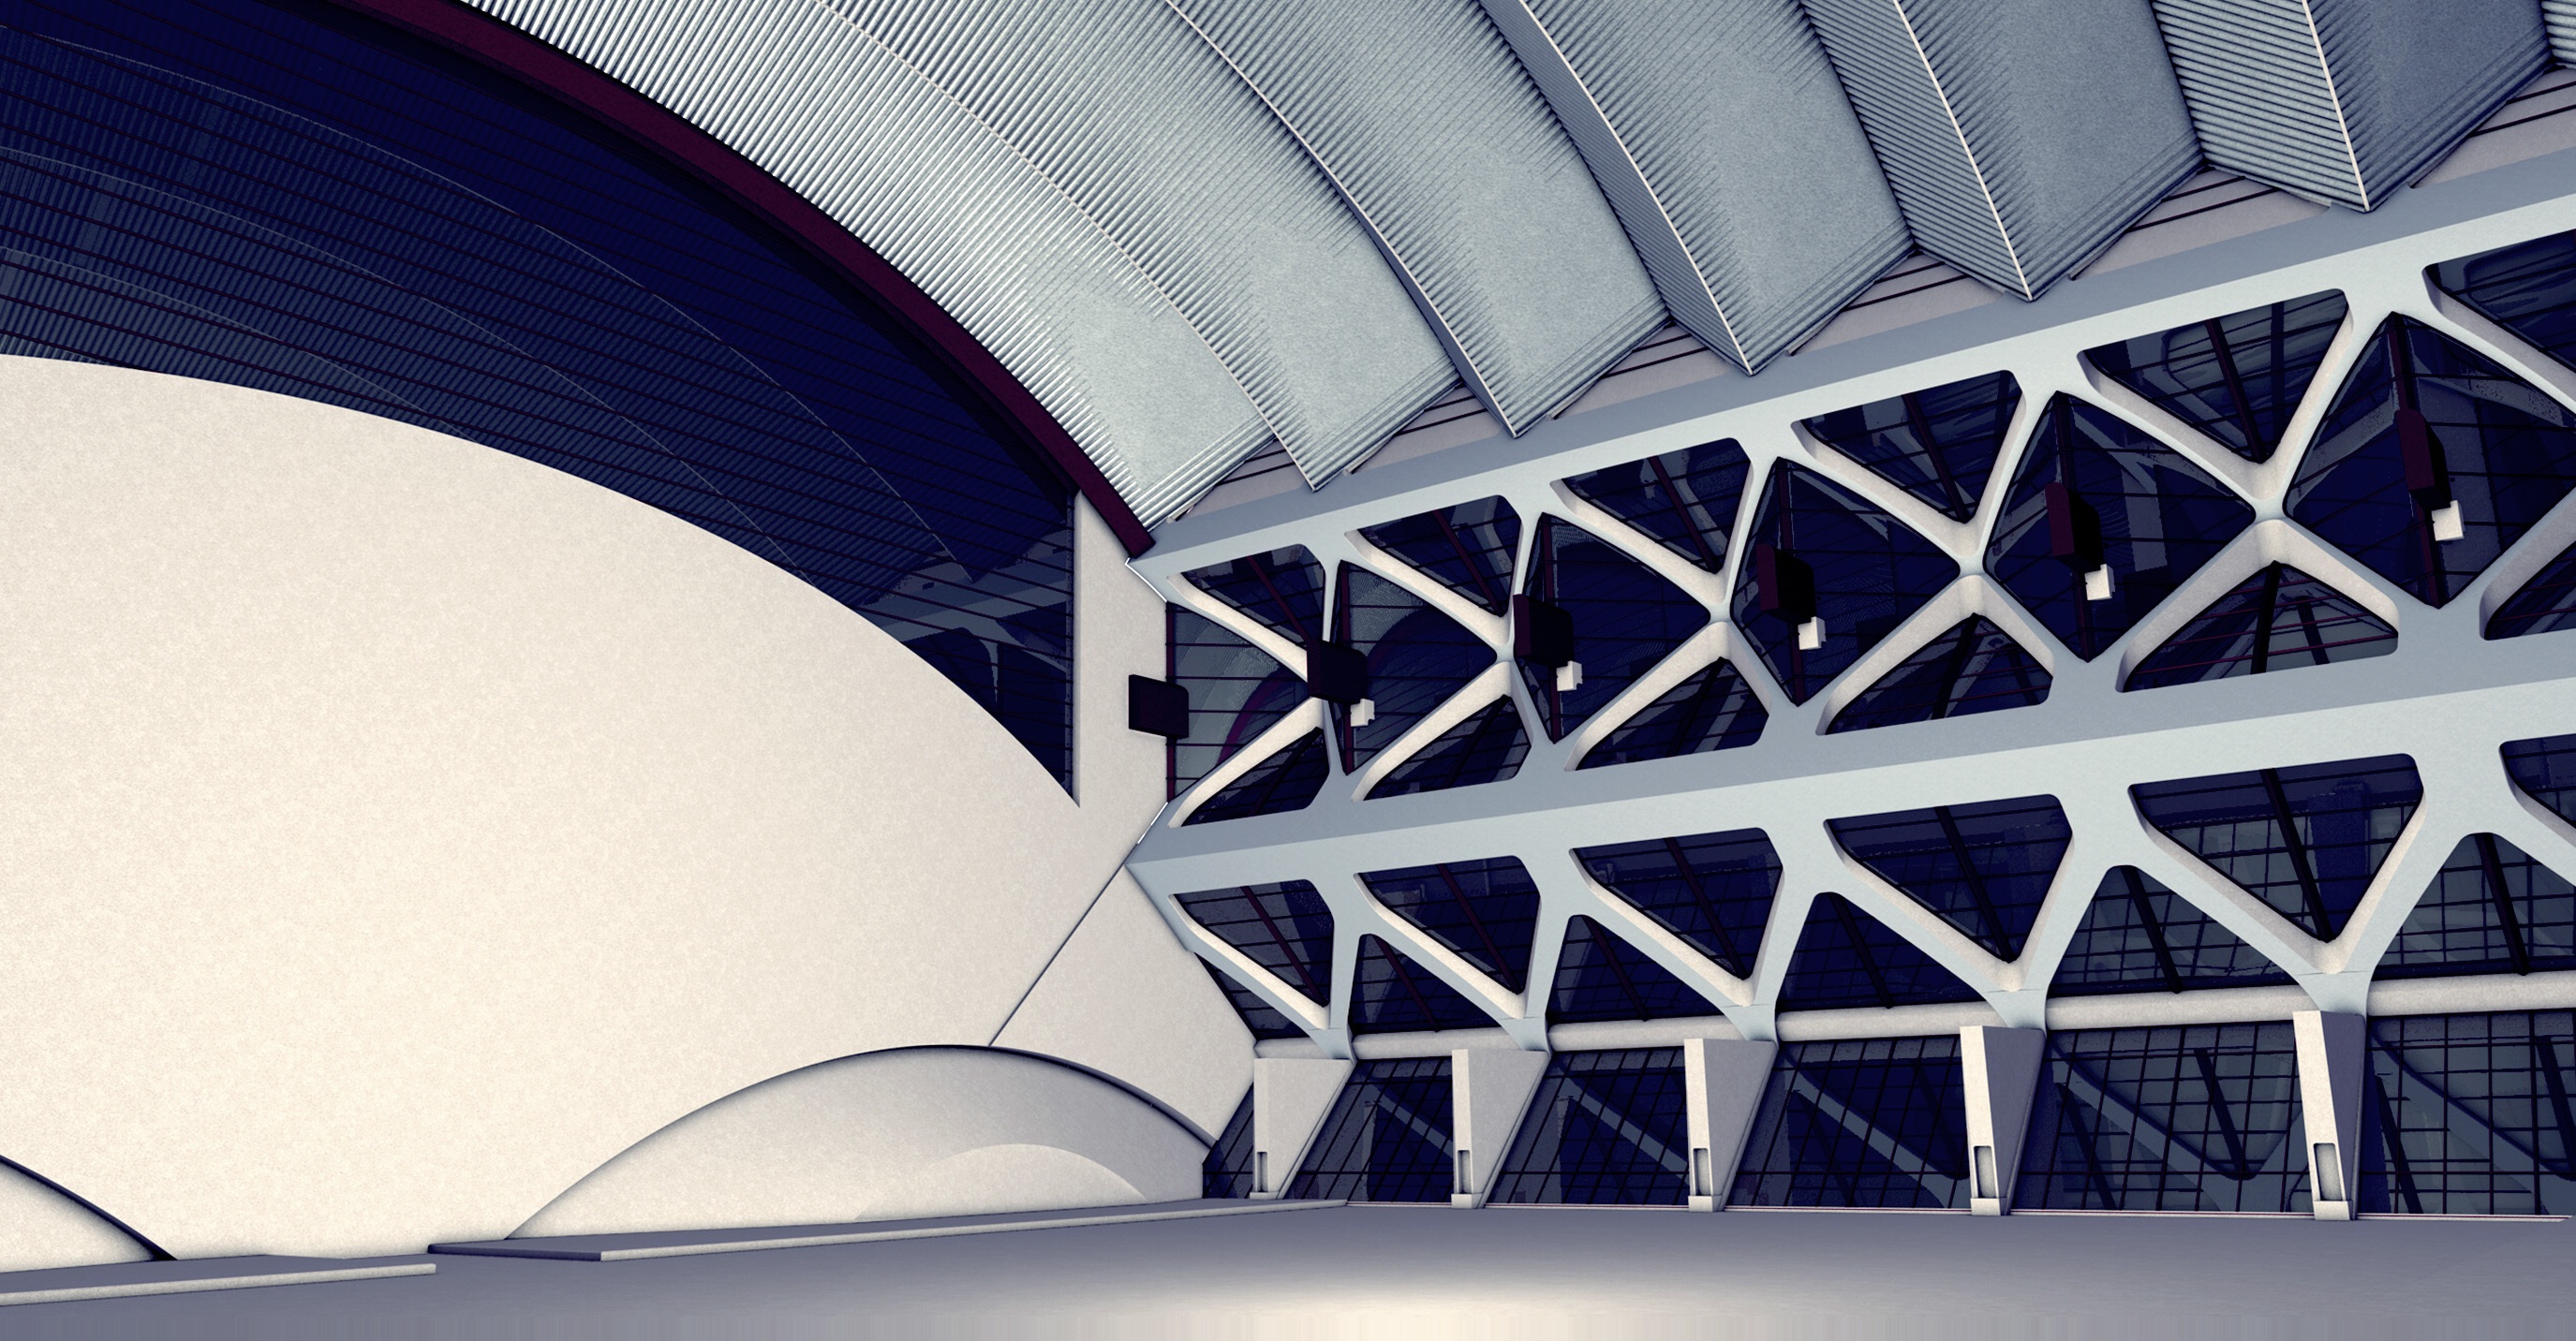
architecture, structure, ceiling, line, hall, facade, blue, monochrome, modern, drawing, design, symmetry, scene, production, shape, presentation, engineer, virtual, logistics, visualization, daylighting, function, purpose built, sports hall, transport beings, construction industry, construction element